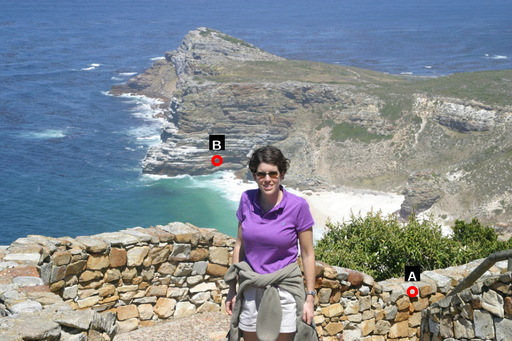
Question: Two points are circled on the image, labeled by A and B beside each circle. Which point is closer to the camera?
Select from the following choices.
(A) A is closer
(B) B is closer
Answer: A